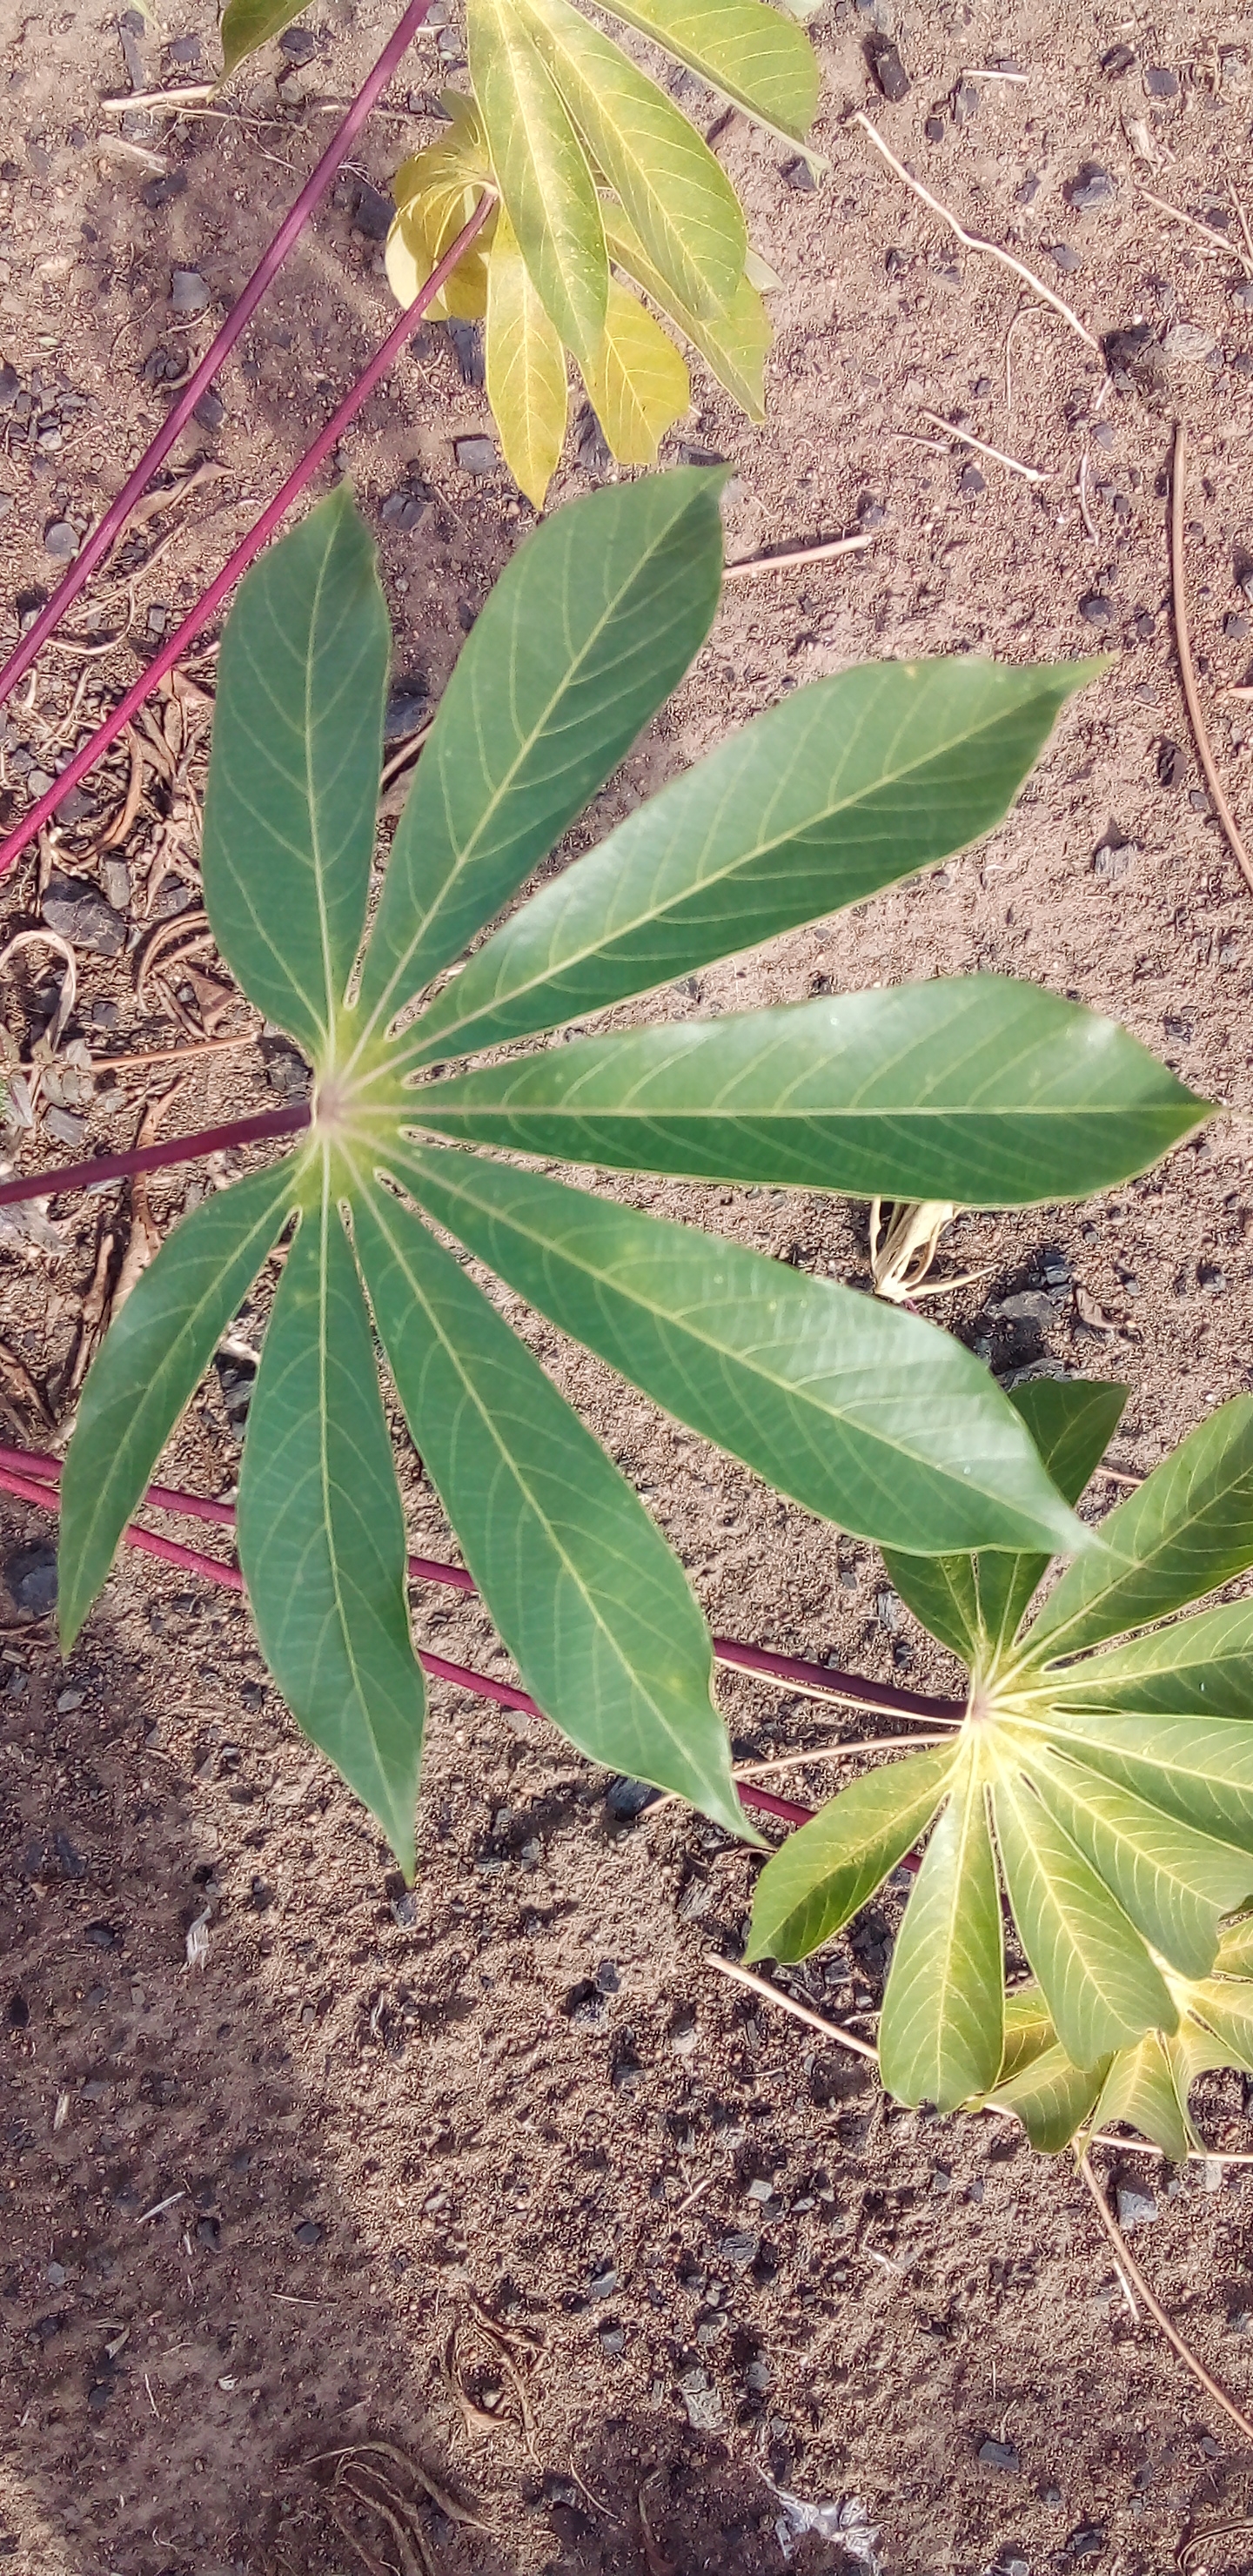
Label: healthy